Puy Mary

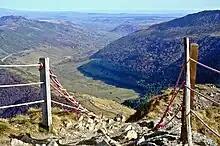
Glacial valley of Impradine seen from the top of the puy Mary

The mountain is an extinct volcano, about 6.5 million years old, which was formed by the accumulation of viscous lava (trachyte). It has been gradually eroded by glaciers during the Quaternary glaciation, which explains its pyramidal form. Seven glacial valleys radiate from the summit. It is accessible starting from the Pas de Peyrol, which at 1,589 m above sea level, is the highest pass of the Massif Central.